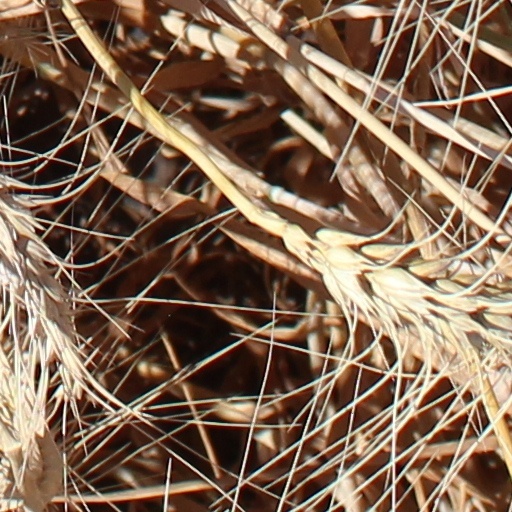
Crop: wheat